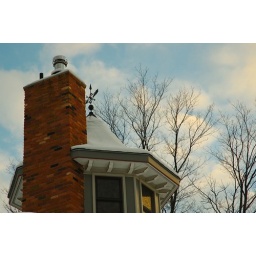
This is the tower on top of an octagonal house that our friends are in the process of building.